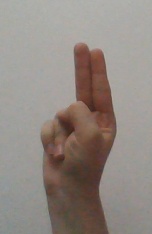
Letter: taa